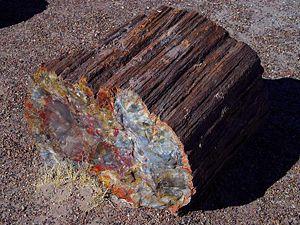
Un des troncs petrifiés du Petrified Forest National Park, en Arizona, USA. Русский: Окаменевшее бревно в аризонском национальном парке Петрифайд-Форест
La pseudomorphose est le phénomène par lequel un minéral se présente avec l'apparence d'un autre minéral : par exemple, la pyrite s'altérant en limonite tout en conservant l'apparence de la pyrite.
Le parc national de Petrified Forest est le parc national jumeau de Painted Desert au nord-est de l'Arizona aux États-Unis. Il est administré par le National Park Service américain. Ce site est remarquable pour sa concentration de troncs d'arbre fossilisés, la plupart appartenant au type Araucarioxylon arizonicum. Le parc couvre deux secteurs reliés par un corridor d'orientation méridienne : le secteur nord est constitué d'une formation géologique du Trias appelée Painted Desert. La partie sud renferme la plupart des troncs pétrifiés ainsi que des pétroglyphes amérindiens. Le parc a été inscrit sur la liste indicative du patrimoine mondial en 2008.
Les provinces et territoires du Canada ont pour emblèmes des drapeaux et des armoiries ainsi que des plantes ou animaux emblématiques.